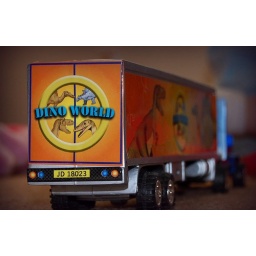
My sons toy truck in the floor